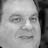
Emotion: happy